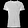
Label: T - shirt / top